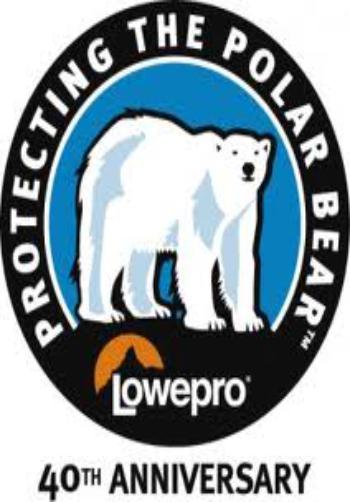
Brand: Lowepro
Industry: Electronic